Sihuanaba

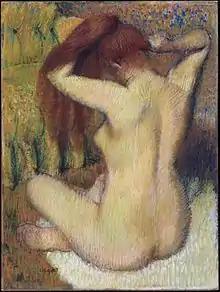

In Guatemala the Sihuanaba is known as "La Siguanaba"; she is known as "Cigua" in Honduras, "Ciguanaba" in El Salvador and as "Cegua" in Costa Rica. Although the name varies from place to place, the appearance and actions of the Sihuanaba remain unchanged.